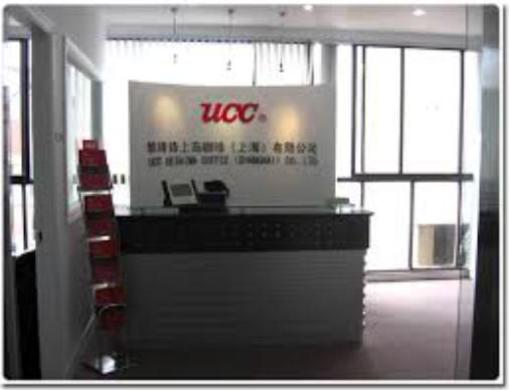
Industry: Food